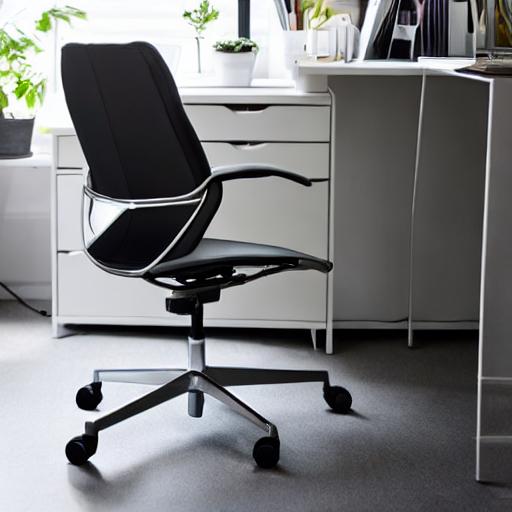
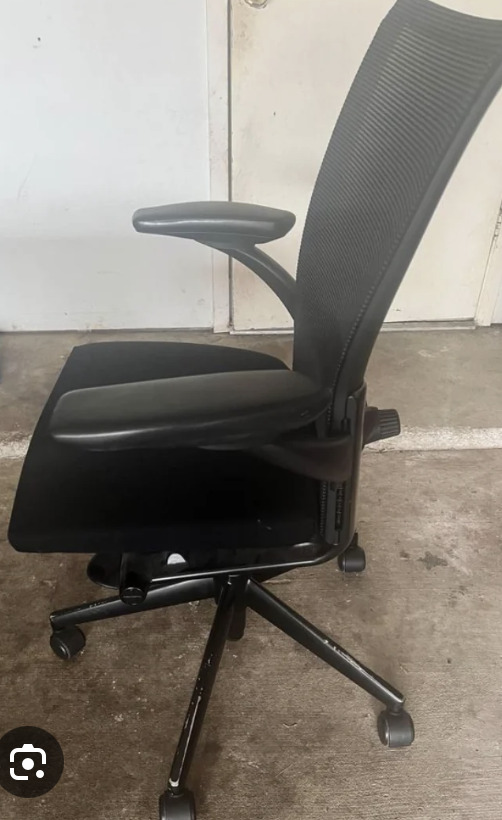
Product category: items_chair
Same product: no